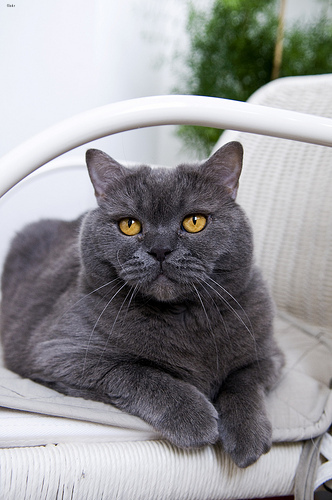
Animal: cat
Breed: british_shorthair